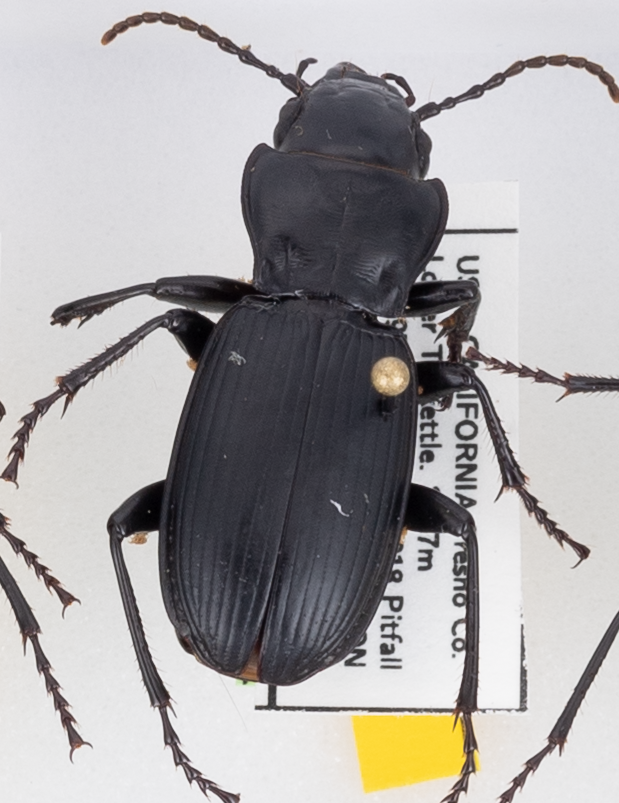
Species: Pterostichus lama
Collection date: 2021-07-06
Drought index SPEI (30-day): -1.514
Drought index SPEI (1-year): -2.09
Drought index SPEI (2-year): -2.09